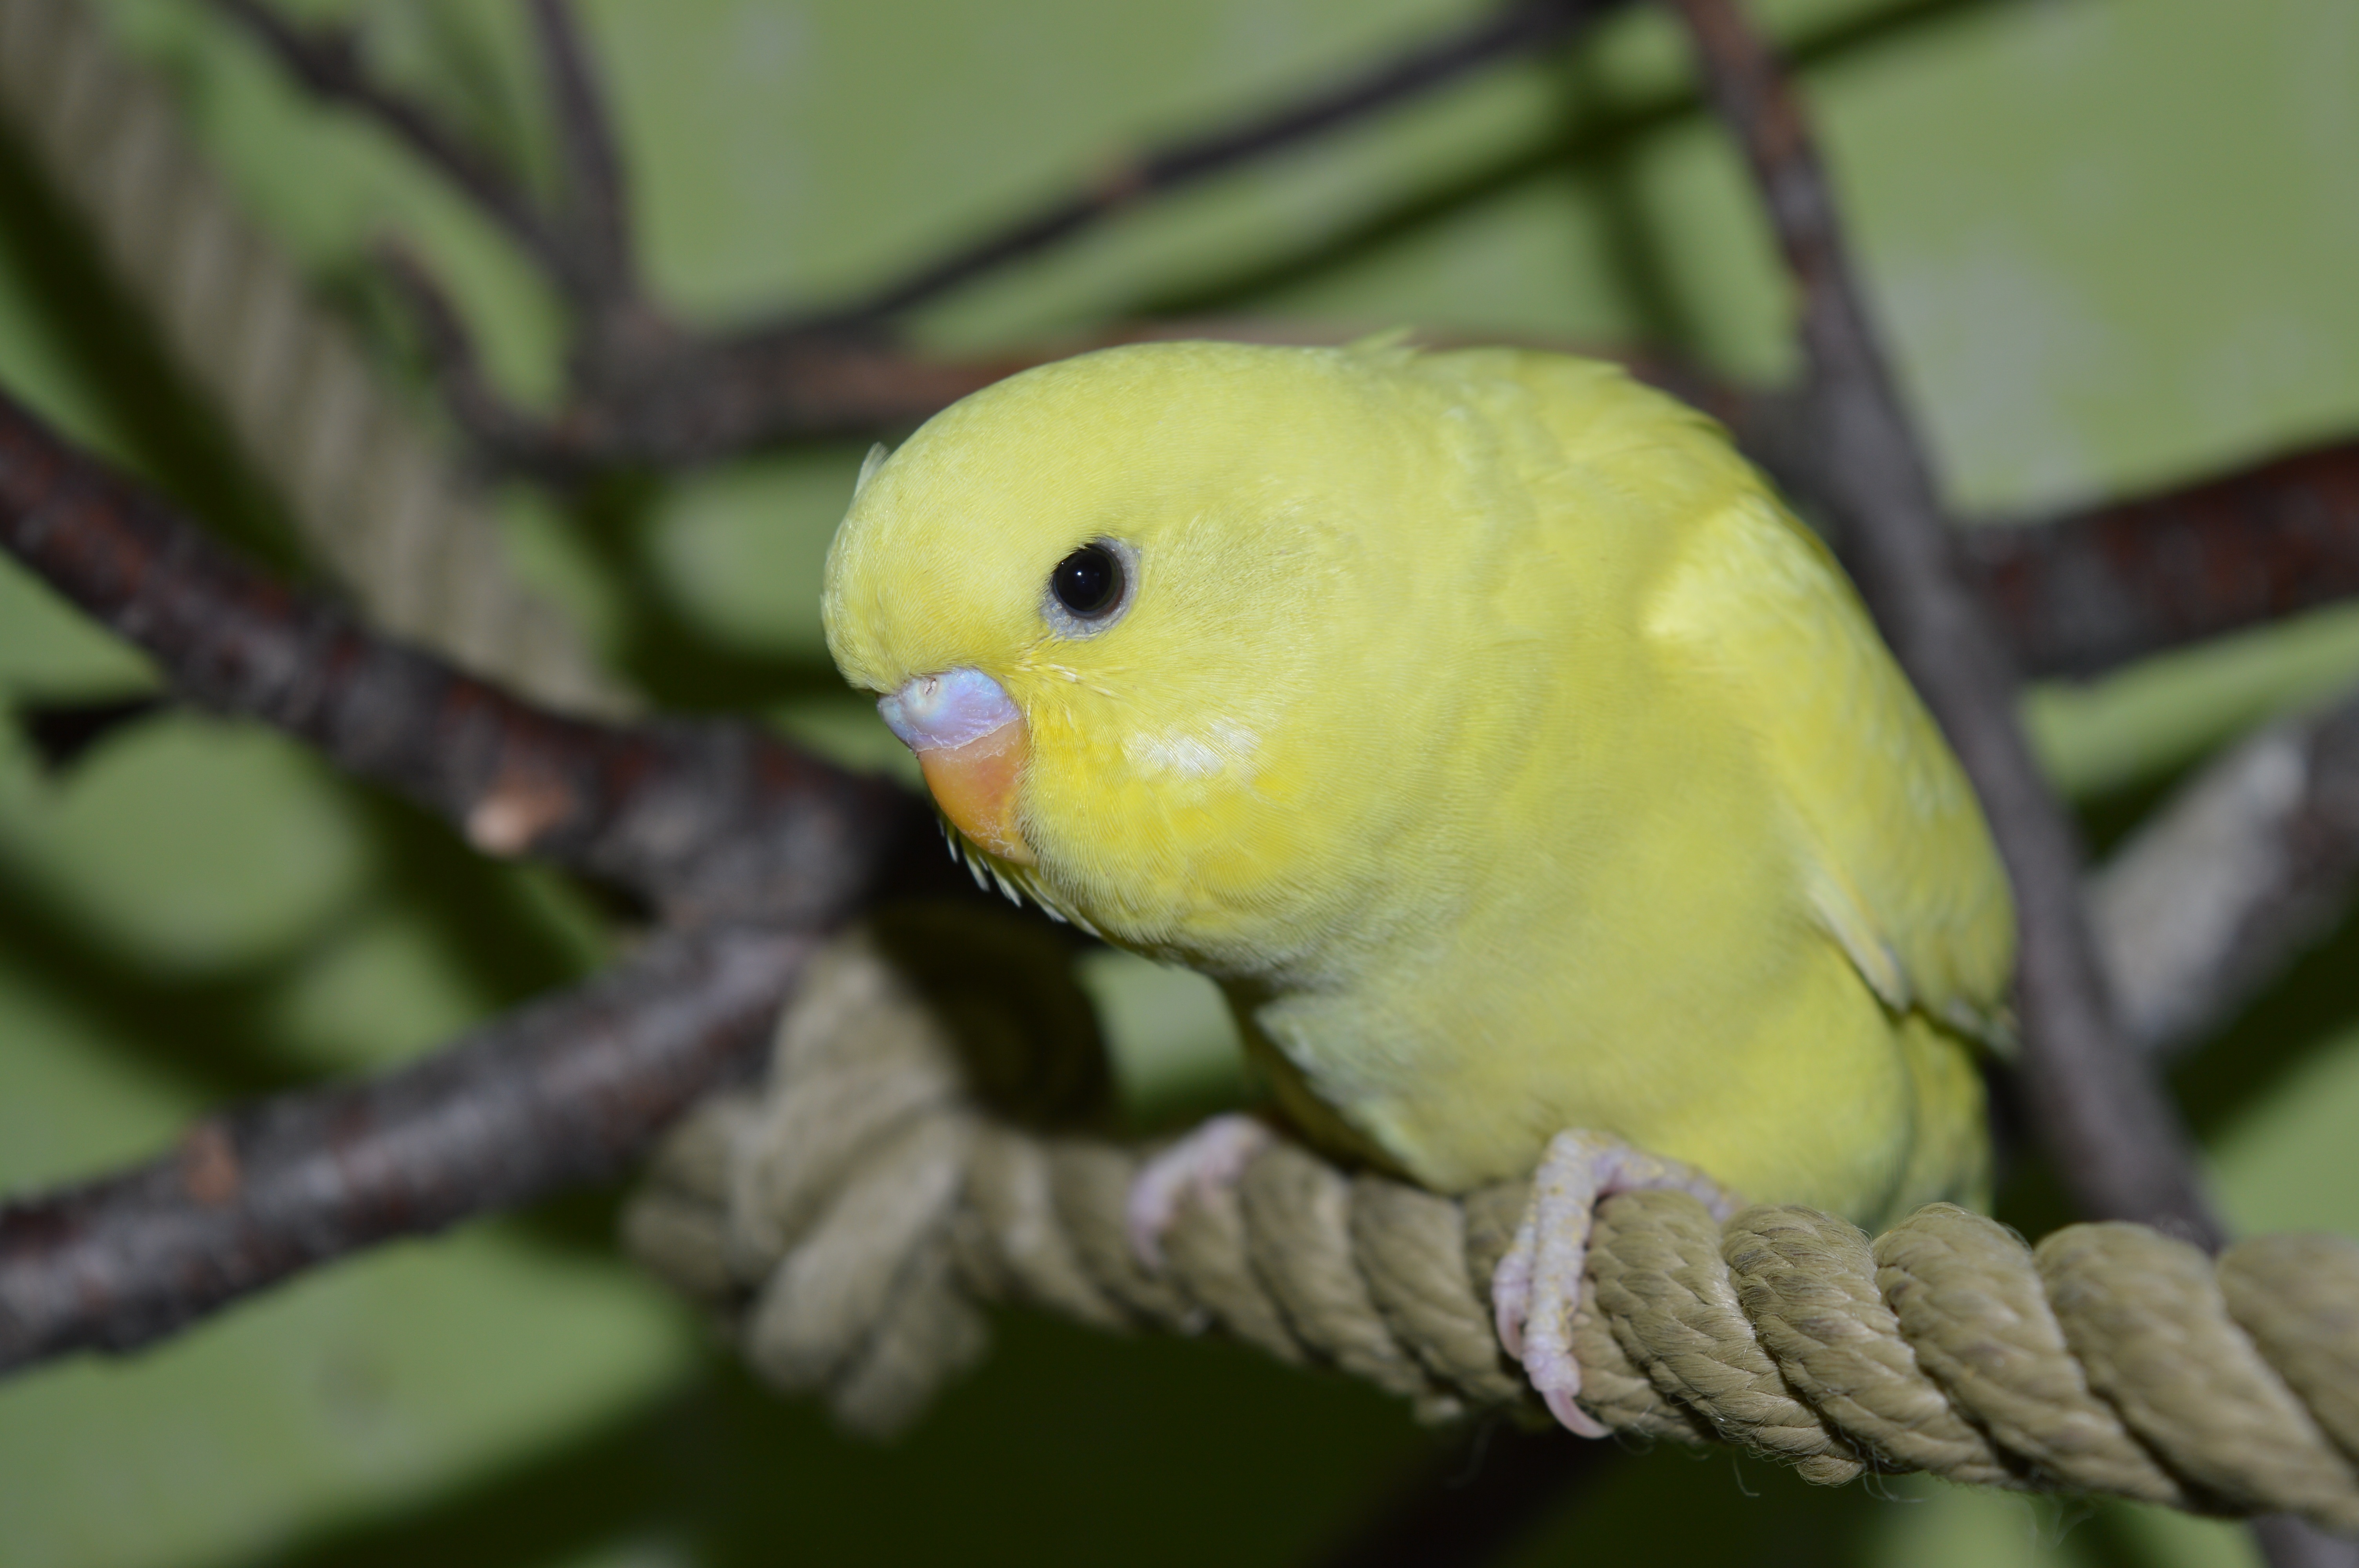
branch, bird, wildlife, green, beak, yellow, fauna, lovebird, close up, vertebrate, parrot, parakeet, budgie, common pet parakeet, ziervogel